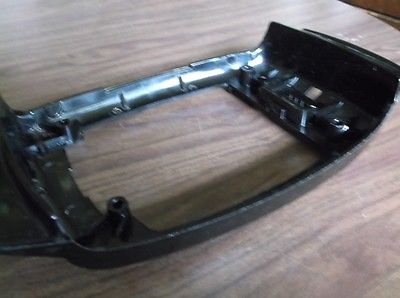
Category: toaster